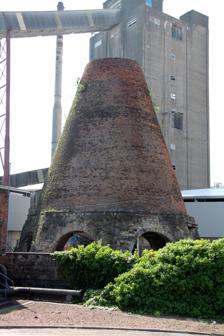
Building: Northern Glass Cone, Alloa Glass Works
Country: United Kingdom
Year built: 1825
Historic site in Alloa, Clackmannanshire Northern Glass Cone The glass cone is in the grounds of the Alloa Glass Works Location Alloa Glass Works, Glasshouse Loan, Alloa , Clackmannanshire FK10 1PD Coordinates 56°06′41″N 3°48′09″W / 56.1113°N 3.8025°W / 56.1113; -3.8025 Built c. 1825 Built for Edinburgh Glasgow and Alloa Glass Company Scheduled monument Official name Alloa Glass Works, glass cone Designated 10 November 1975 Reference no. SM3746 The glass cone shown within Scotland The Northern Glass Cone is a 19th-century glass cone formerly used in the glass manufacturing process at Alloa Glass Works in the burgh of Alloa , the administrative centre of the central Scottish council area of Clackmannanshire .  The brick-built cone is the only such structure to survive in Scotland, and is one of four in the United Kingdom : the other three are at Lemington on Tyneside, Catcliffe in South Yorkshire and Wordsley in the West Midlands. It is a Scheduled Ancient Monument . History Alloa Glass Works was established in 1750 by Lady Frances Erskine.  Workers were trained by craftsmen from Bohemia (in the present-day Czech Republic ), who also oversaw the construction of the first glass cone on the site.  This structure was 90 feet (27 m) tall. By 1825, the Edinburgh Glasgow and Alloa Glass Company owned the site; they built another three cones, of which the Northern cone, 79 feet (24 m) high, was one.  (Its immediate neighbour was correspondingly known as the Southern cone.)  The base was octagonal, rather than circular, and had arched entrances.  The main body of the cone was of brick laid in English Bond formation . The original cone and one other were demolished before the 1960s, but the Southern cone survived until 1968.  At the same time, the Northern cone regained its original appearance when some later additions were removed. Purpose Although glassmaking is an ancient process, it was carried out on a small scale until the development of industrialised methods in Europe allowed it to be mass-produced .  The fusion of silica and sodium oxide in a furnace was usually achieved by the burning of wood; but coal was often used instead in Britain, which prompted the development of the glass cone. Glass cones consisted of a large central furnace, a flue to carry waste gas to the top of the structure and away, smaller furnaces around the walls to ensure the finished products stayed warm, and a circular platform on which workers stood while making their glassware.  Although invented earlier, they became commonplace in the early 19th century; but further innovations in the glassmaking industry made the float glass production method more efficient and allowed manufacture to be based in fewer but larger works. Most cones were knocked down after they fell out of use, and by the mid-1970s only four survived: the Alloa cone (the only example in Scotland), Catcliffe Glass Cone in South Yorkshire , Lemington Glass Cone in Tyne and Wear , and Red House Cone in Wordsley , West Midlands . Historic status On 10 November 1975, the structure was given the status of a scheduled ancient monument in accordance with the Ancient Monuments Acts of 1913 and 1931. It is one of 17 scheduled ancient monuments in Clackmannanshire. References